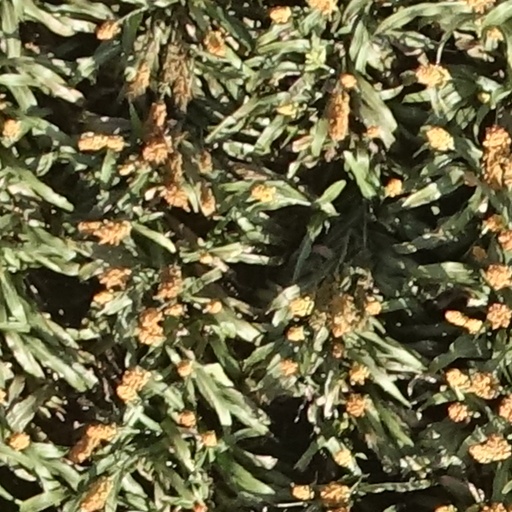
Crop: sorghum